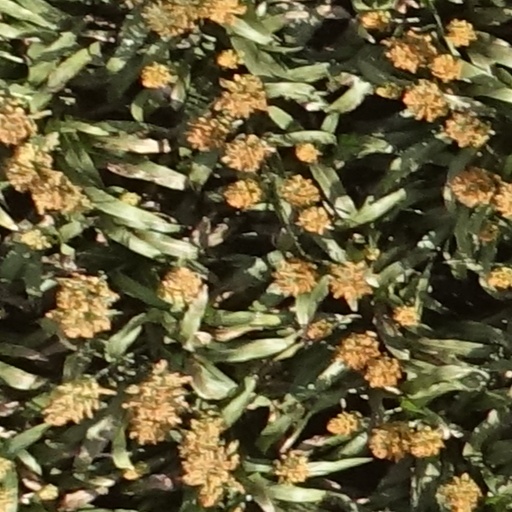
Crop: sorghum